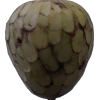
Label: cherimoya